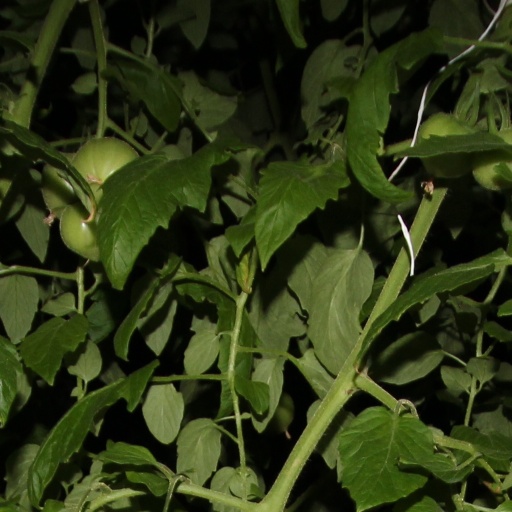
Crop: tomato